Temporary National Representation

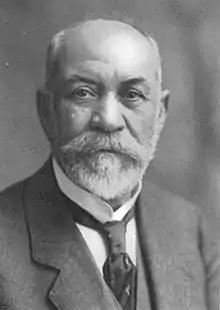
Stojan Protić led the government at the time of establishment of the Temporary National Representation.

The interim parliament was expected to convene within a month of the government's inauguration. The interim parliament was formally established as the Temporary National Representation ("Privremeno narodno predstavništvo", PNP) by Regent Alexander's decree of 24 February 1919. It convened for the first time in Belgrade on 1 March. The proceedings were opened by an address of Regent Alexander. According to the historian Ivo Banac, the delay was intended to ensure that the government was free to implement decisions designed to centralise the country without interference from the parliament. The government contested the PNP's right to enact any legislation, except on the procedure of election of the Constituent Assembly and determination of its agenda.